Effects unit

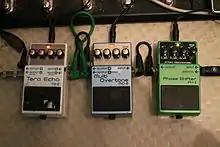
Several Boss pedals connected together

The electronic transistor finally made it possible to fit effects circuitry into highly portable stompbox units. Transistors replaced vacuum tubes, allowing for much more compact formats and greater stability. The first transistorized guitar effect was the 1962 Maestro Fuzz Tone pedal, which became a sensation after its use in the 1965 Rolling Stones hit "(I Can't Get No) Satisfaction".